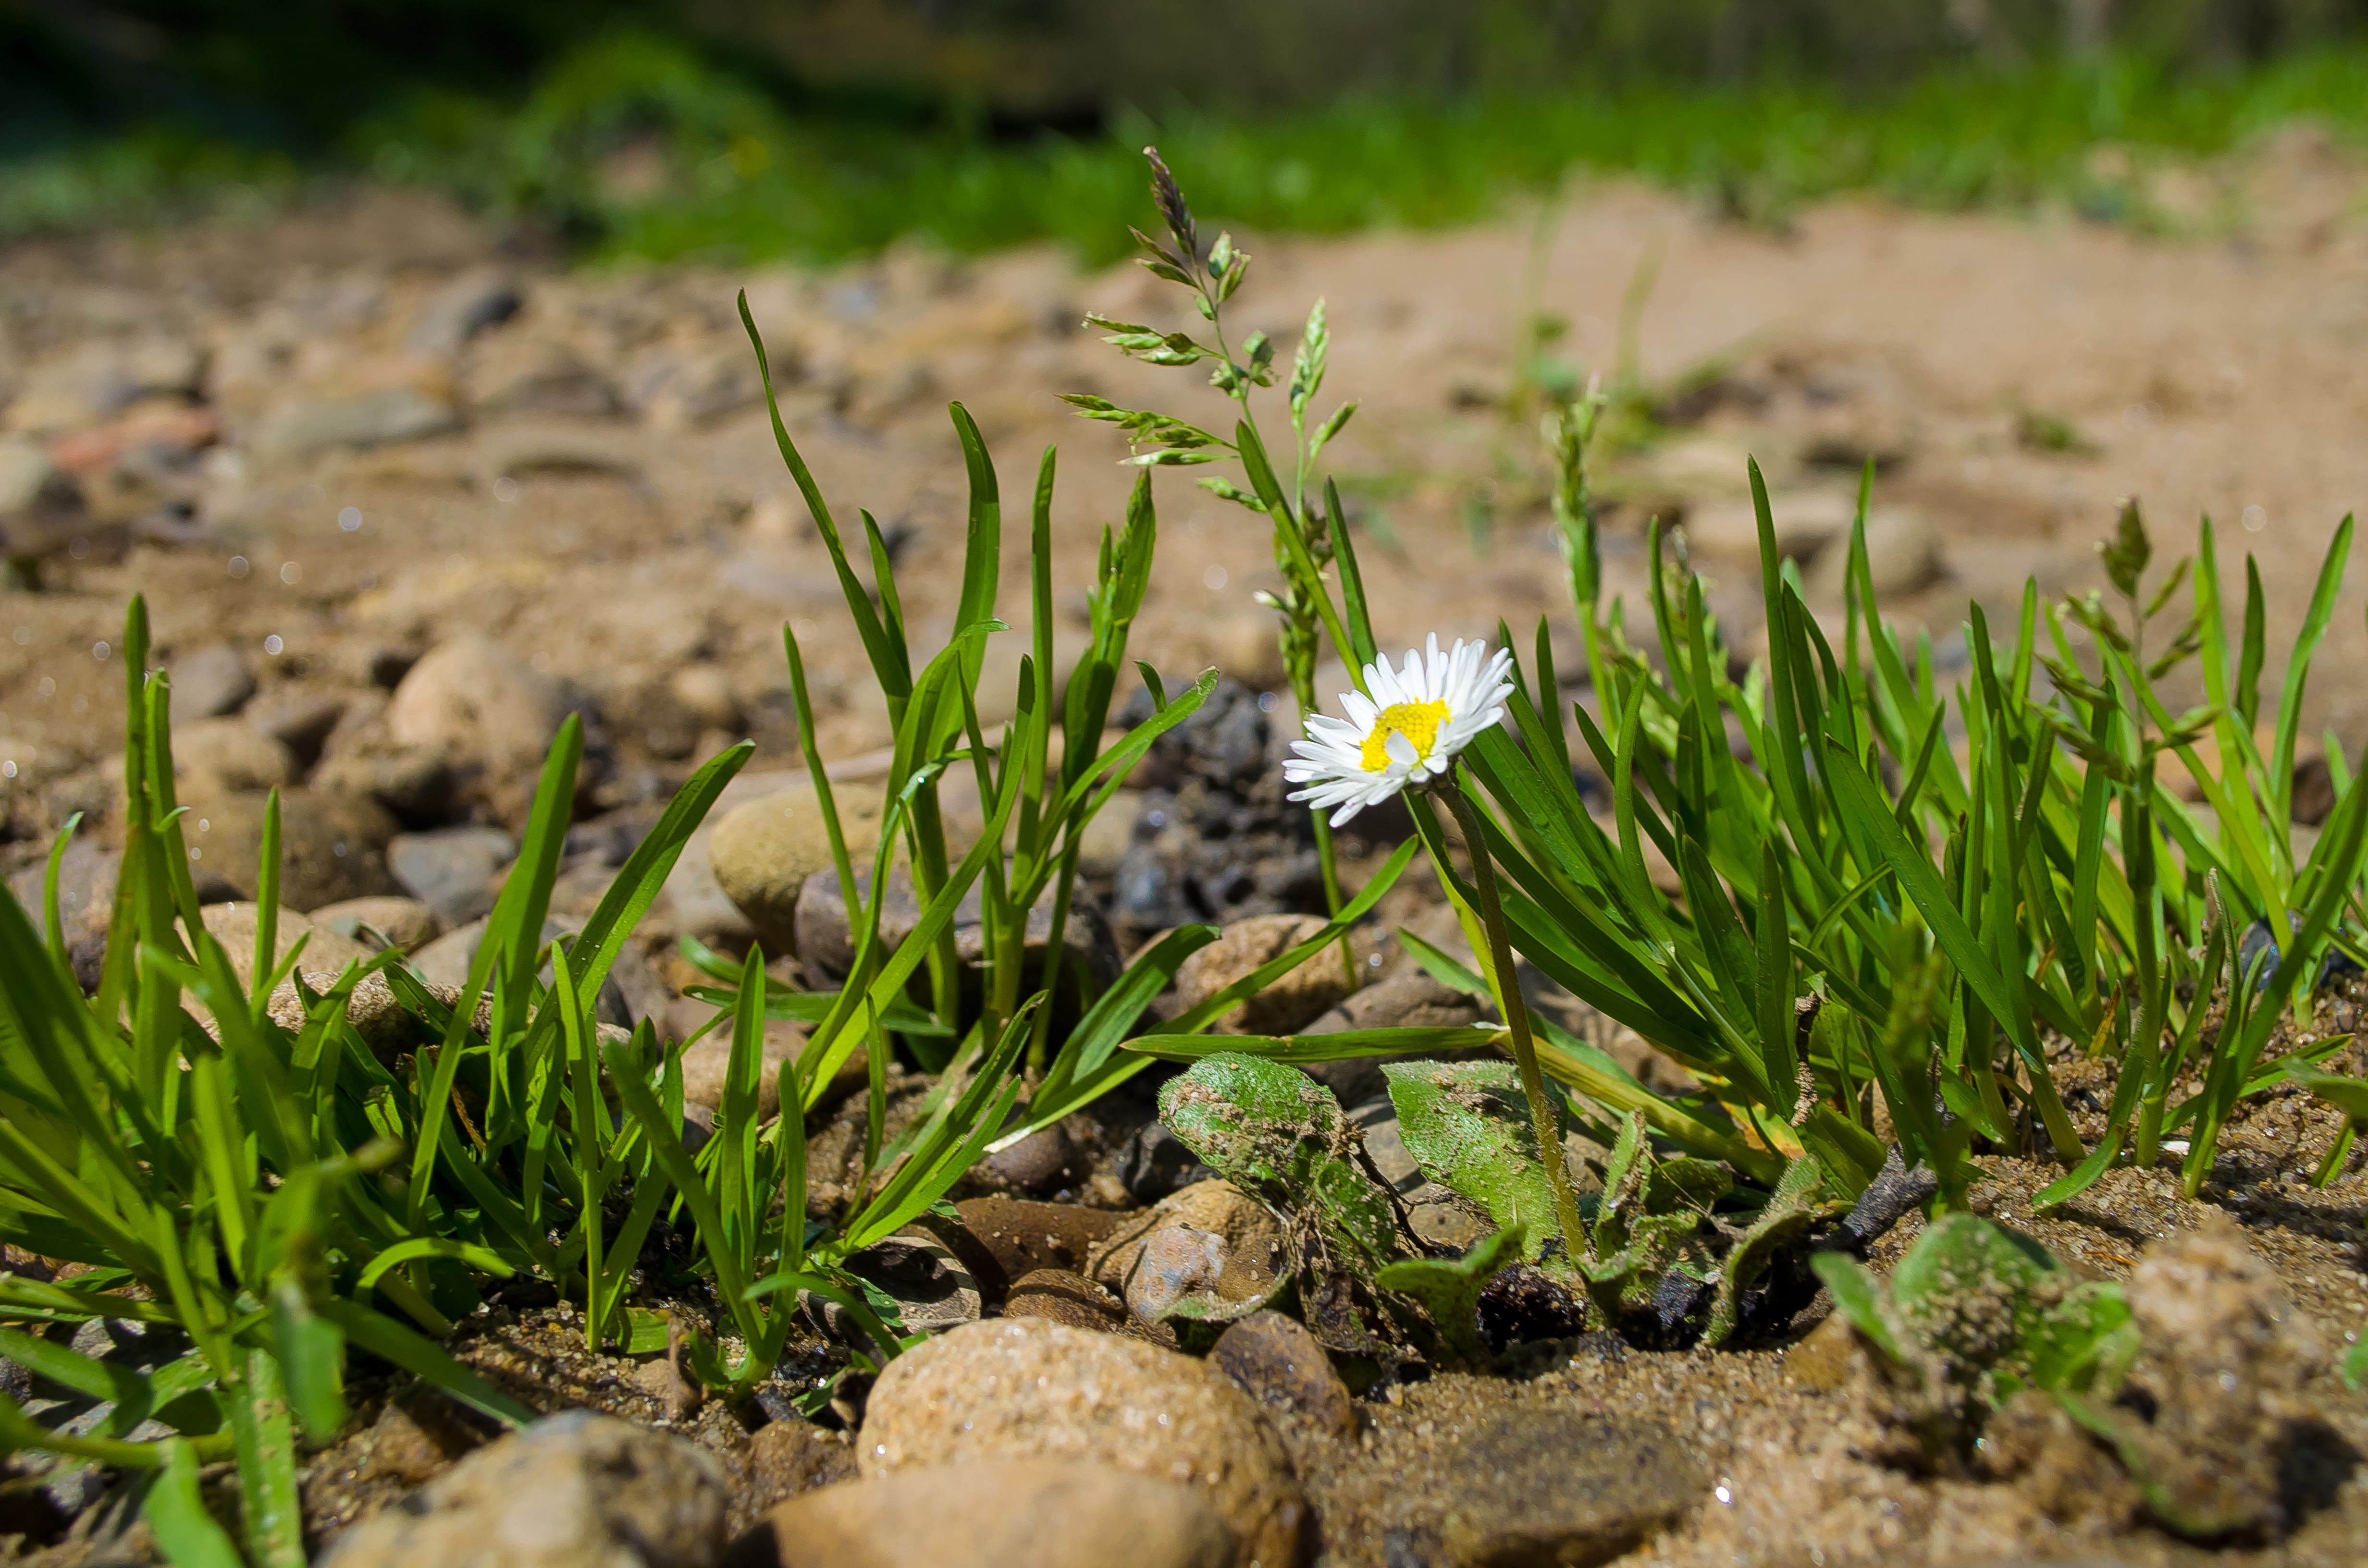
nature, grass, plant, lawn, flower, summer, spring, herb, macro, soil, botany, garden, flora, wildflower, background, seasons, macro photography, flowering plant, grass family, land plant